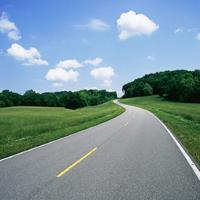
Weather: sun or clear